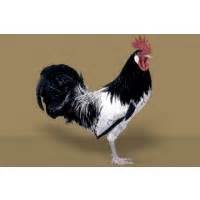
Label: gallina